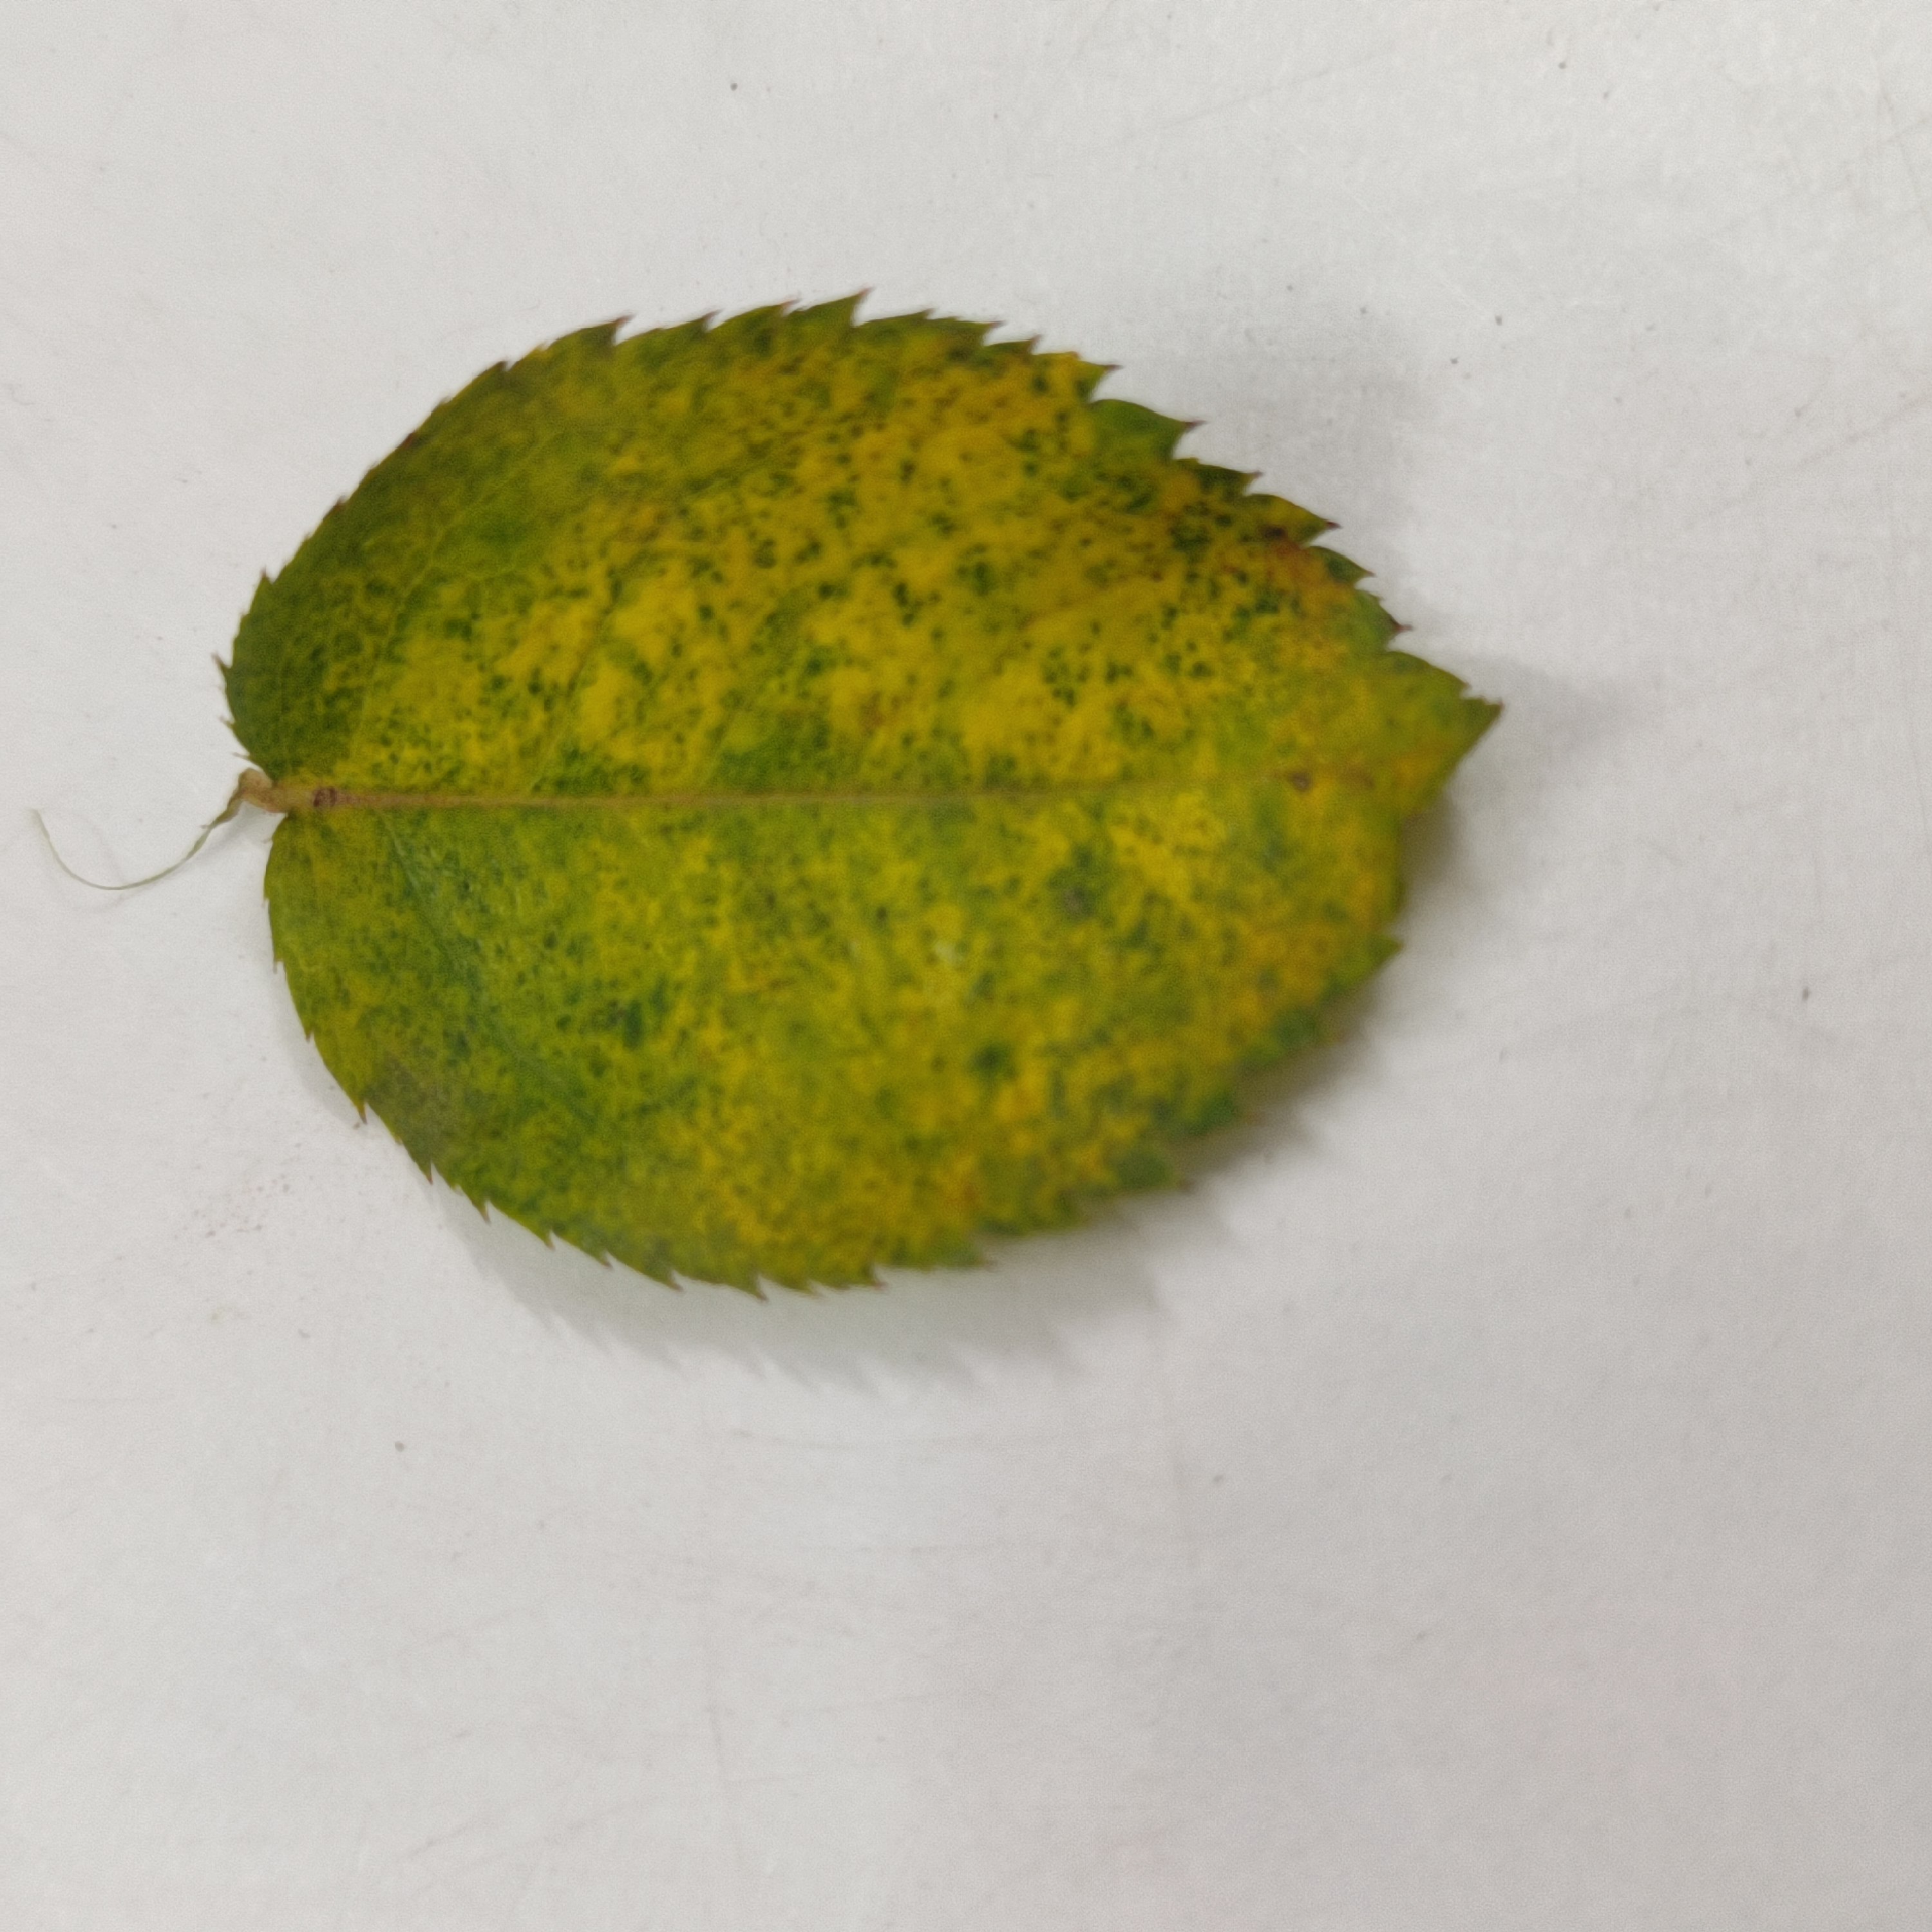
Label: Yellow Mosaic Virus